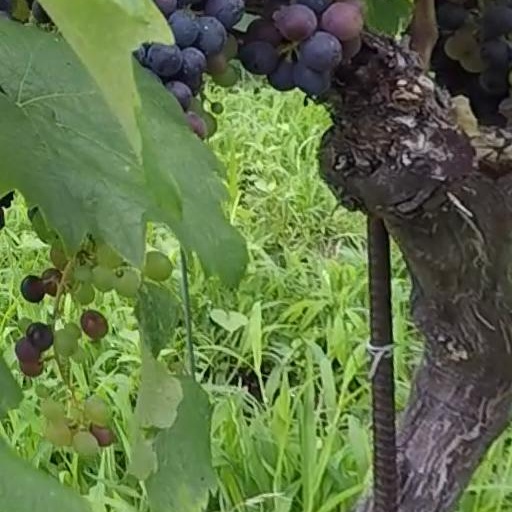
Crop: grape